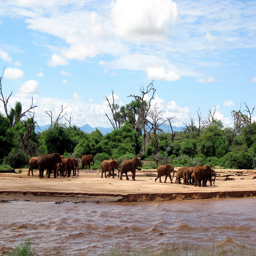
a herd of elephants are roaming the field next to the water.
Several elephants walking towards a lake on a sunny day.
a bunch of elephants are standing by a river
A herd of elephants walking along side of a river.
a number of elephants near a body of water